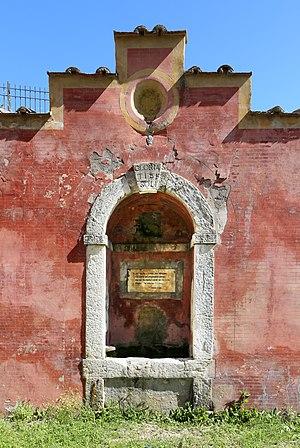
La Source de la Fata Morgana est un petit bâtiment du XVIᵉ siècle, isolé à la campagne, à proximité de Grassina dans la commune de Bagno a Ripoli, dans la Province de Florence.